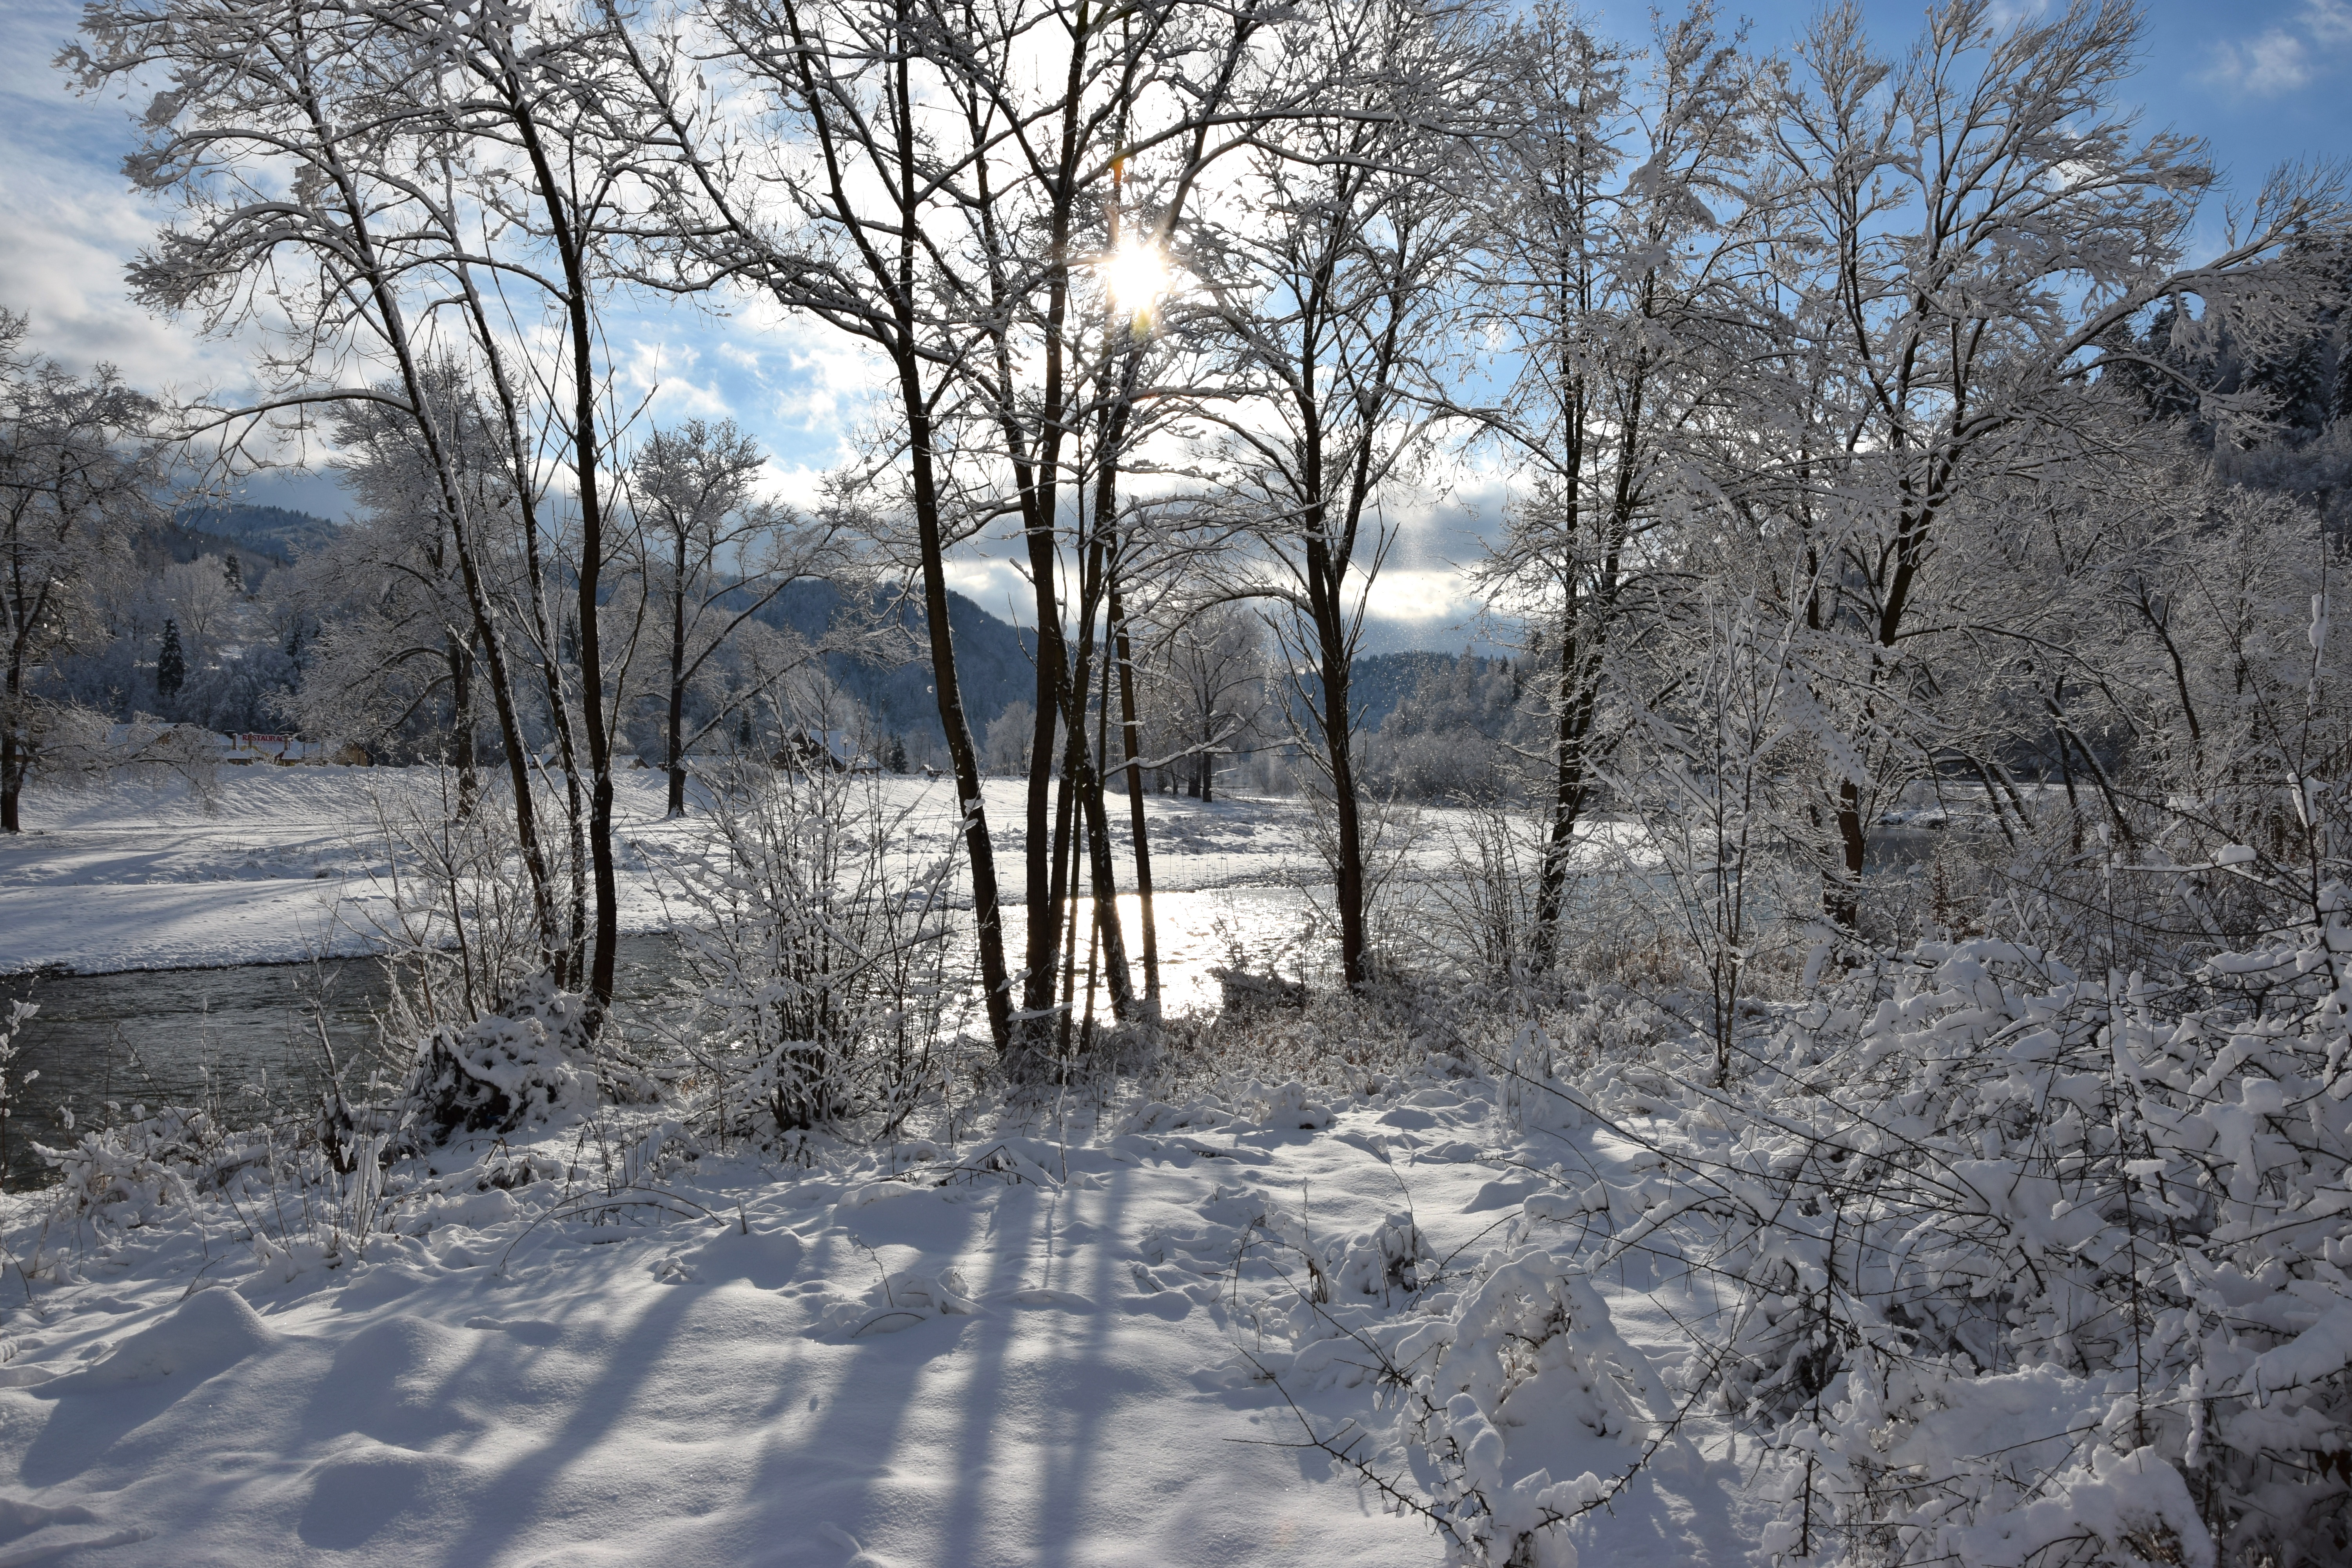
landscape, tree, nature, forest, wilderness, mountain, snow, winter, sunlight, frost, ice, weather, season, winter landscape, woodland, freezing, winter in the mountains, muszyna, fairy tale winter, woody plant, beskid s decki, poprad river, poprad landscape park